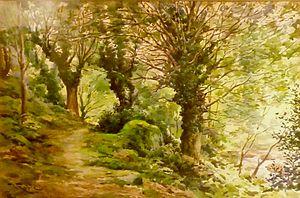
Victor Robic (1875-1941)
Les Roches du Diable est le nom d'un site naturel situé dans le département du Finistère entre les communes de Querrien, Guilligomarc'h et Locunolé.
Victor Robic est un homme politique français, né le 12 avril 1875 à Bain-de-Bretagne où son père est receveur de l'enregistrement, et décédé le 2 juillet 1941 au Faouët.